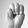
ASL letter: M